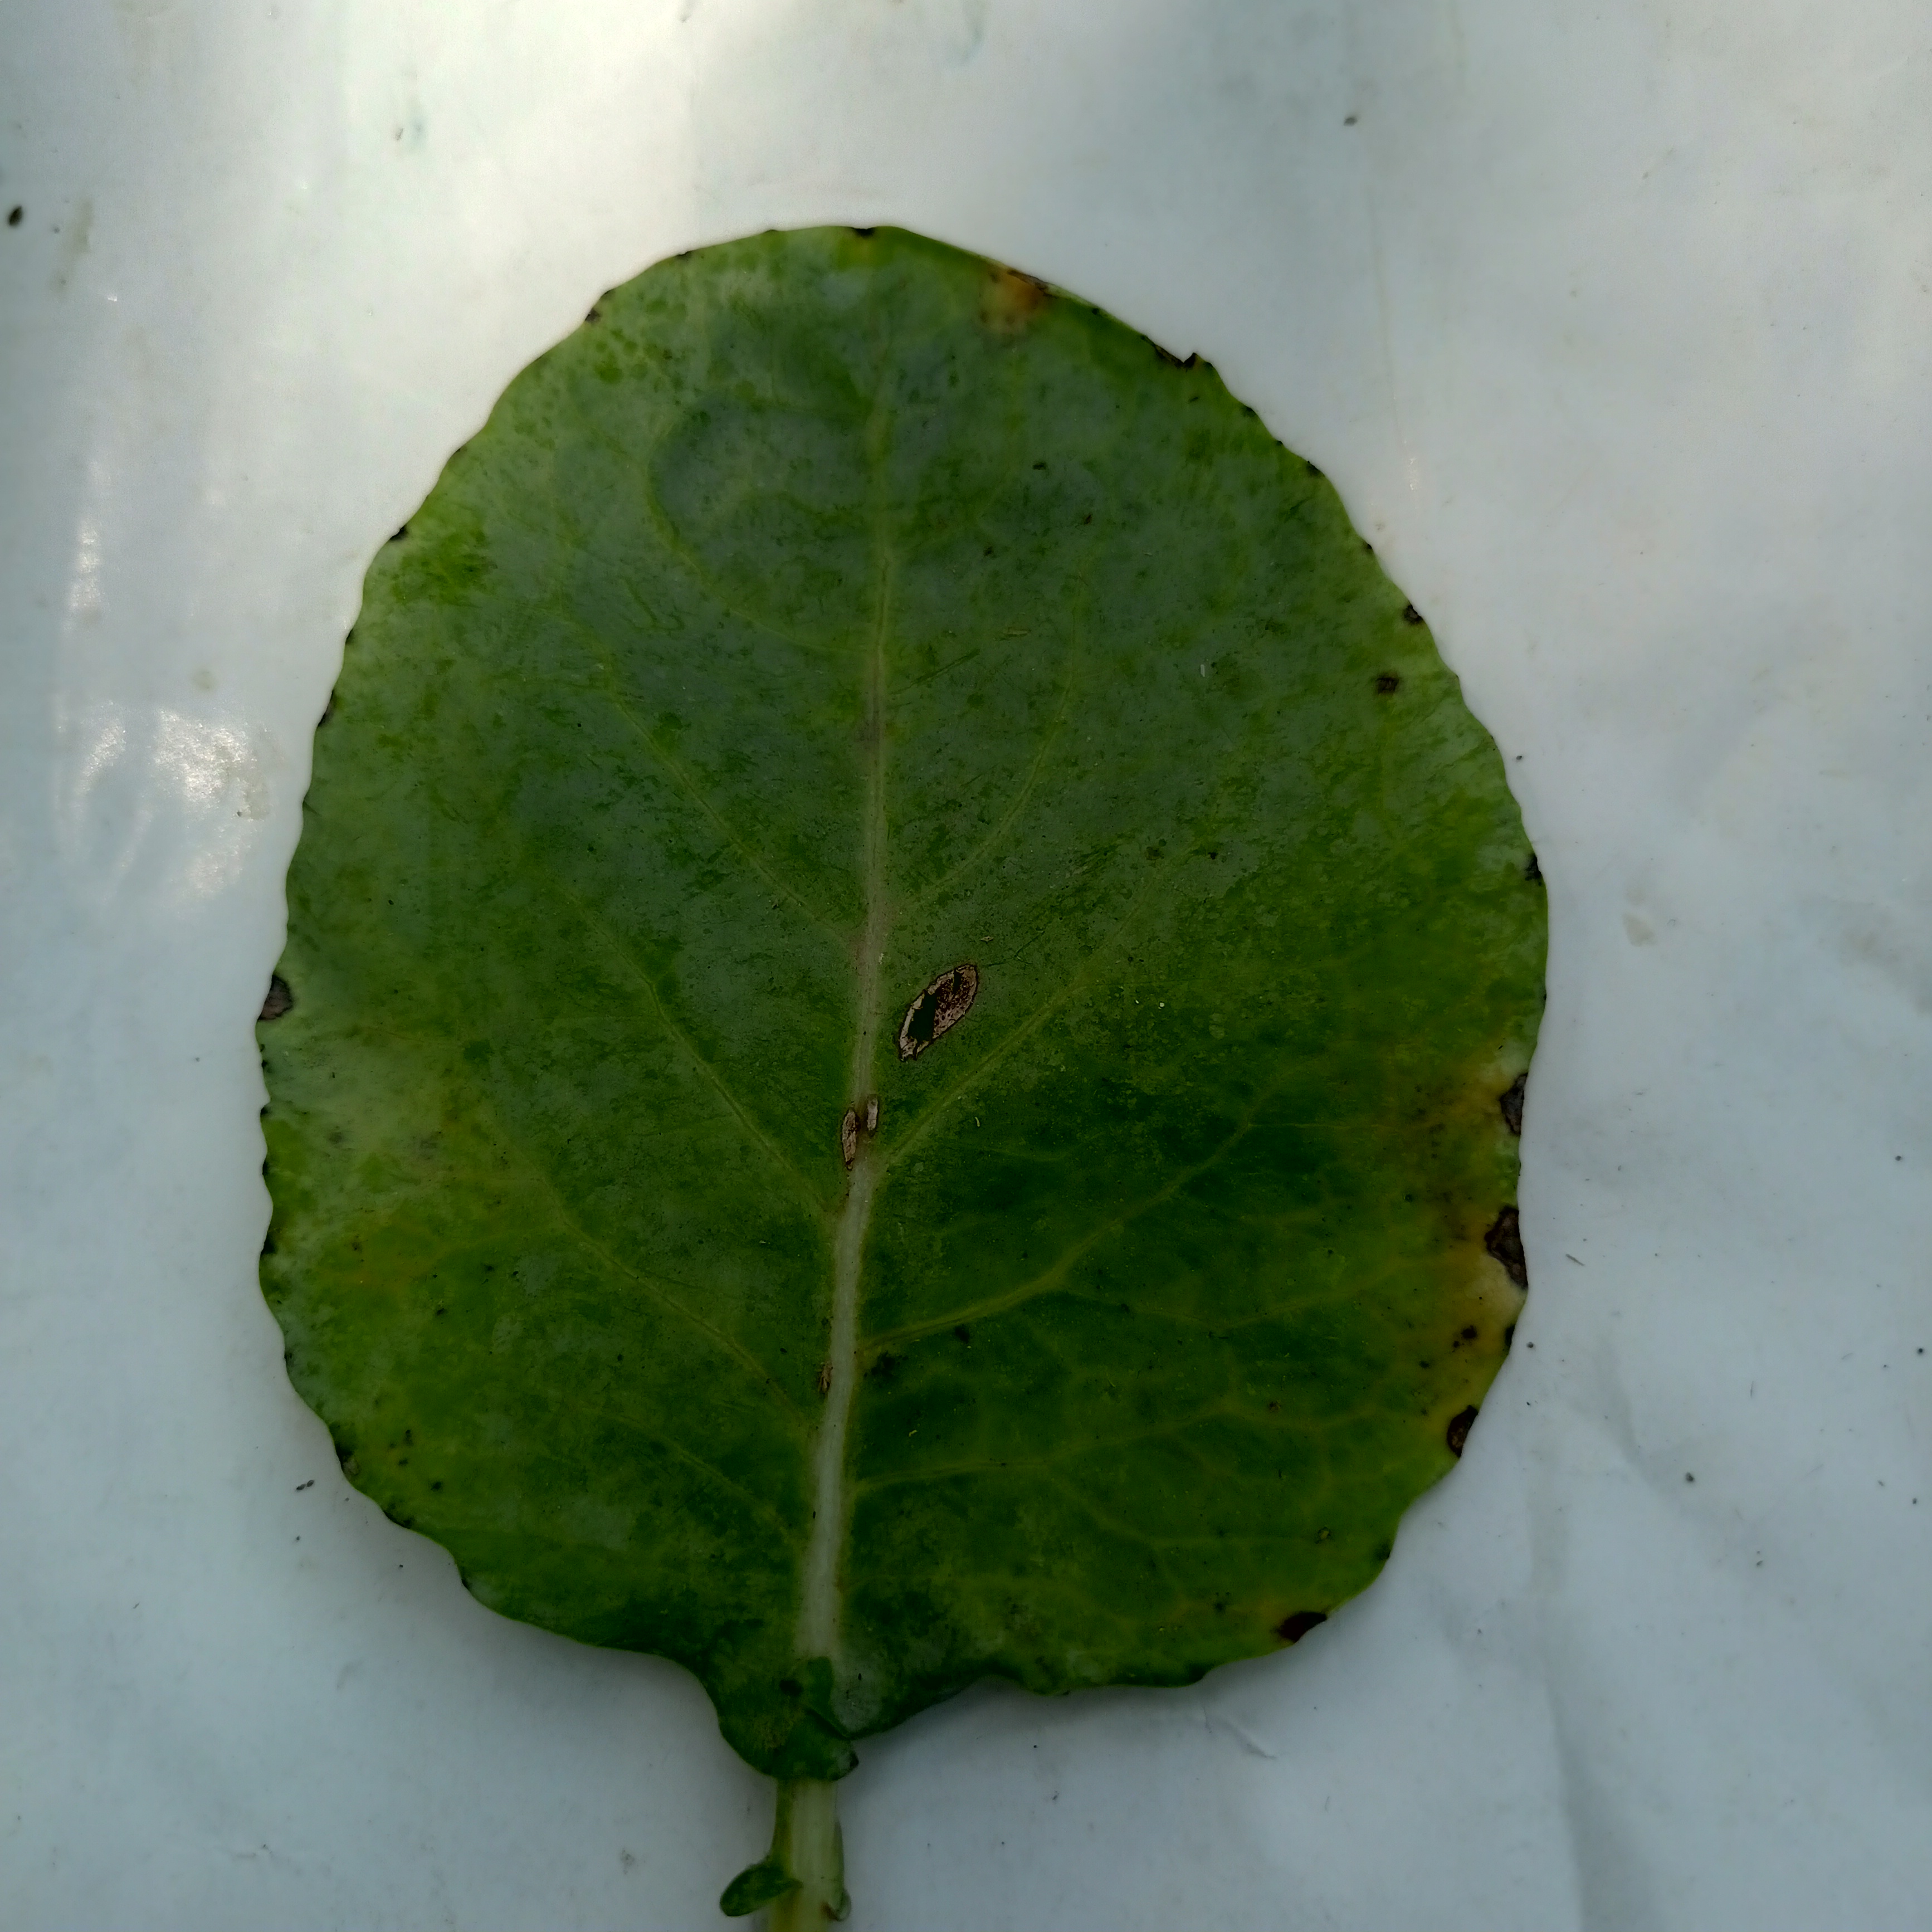
Label: Black Rot